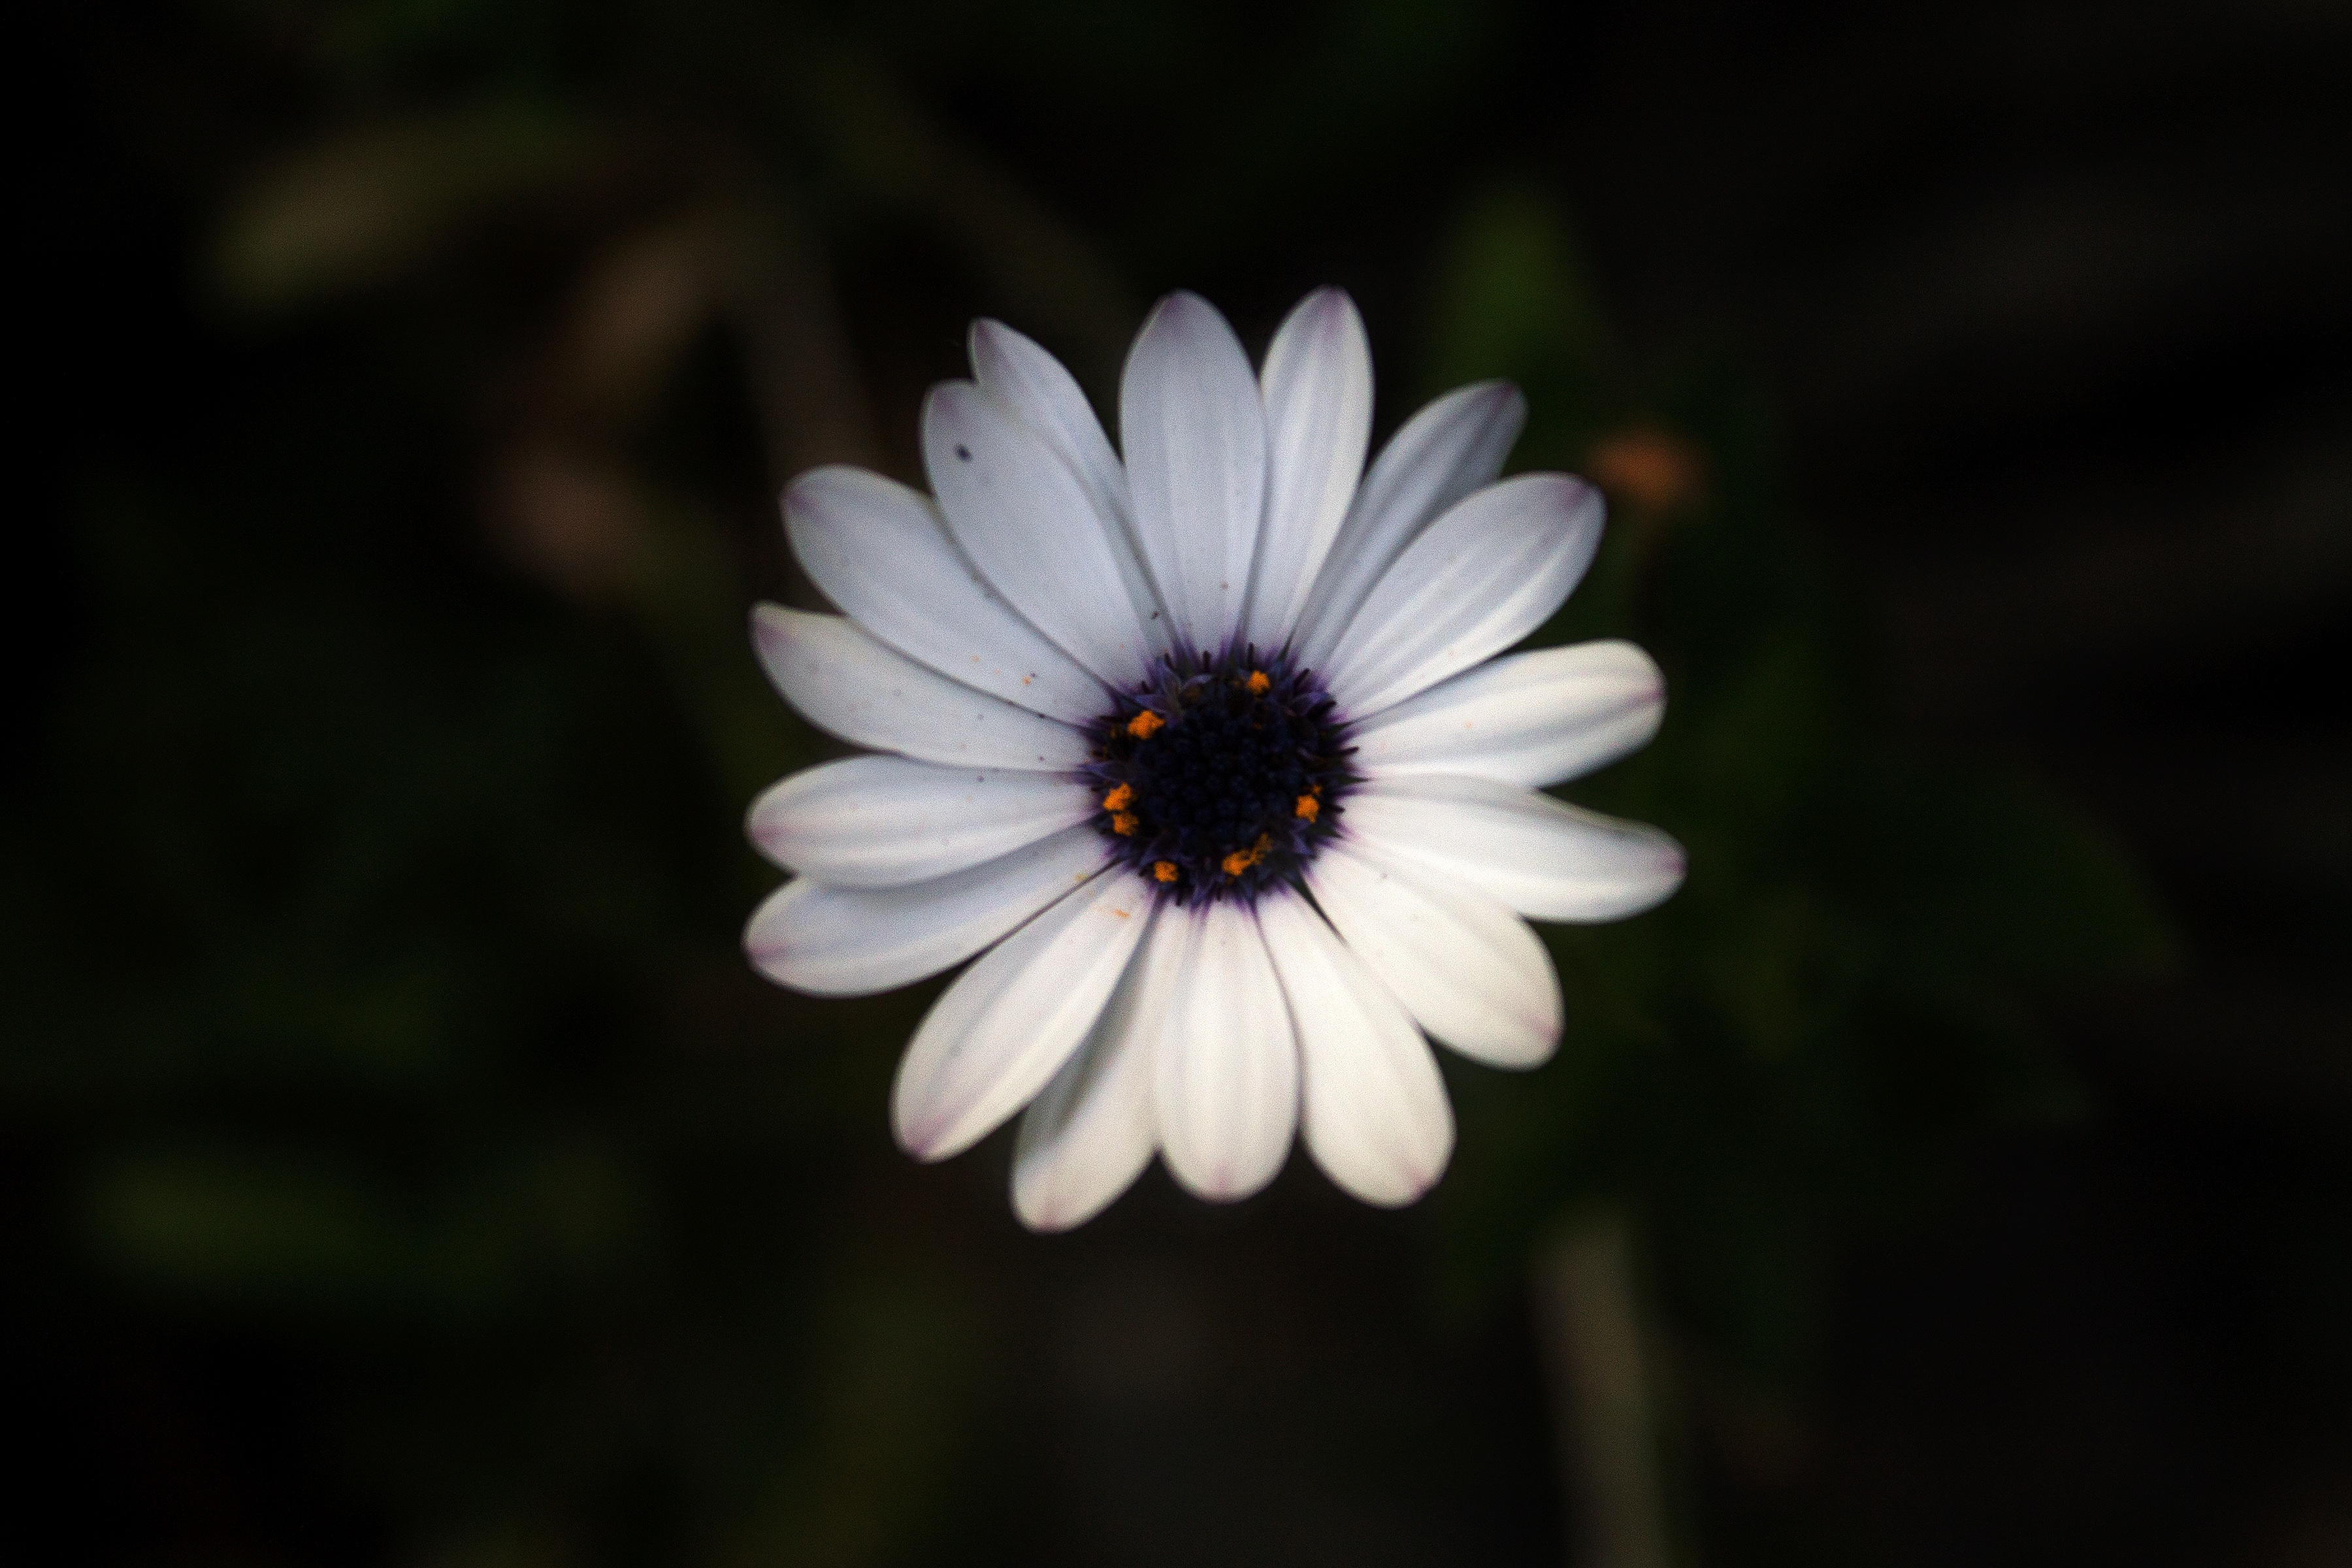
flower, nature, plant, flora, daisy, oxeye daisy, black and white, macro photography, photography, close up, botany, petal, land plant, daisy family, blossom, wildflower, flowering plant, plant stem